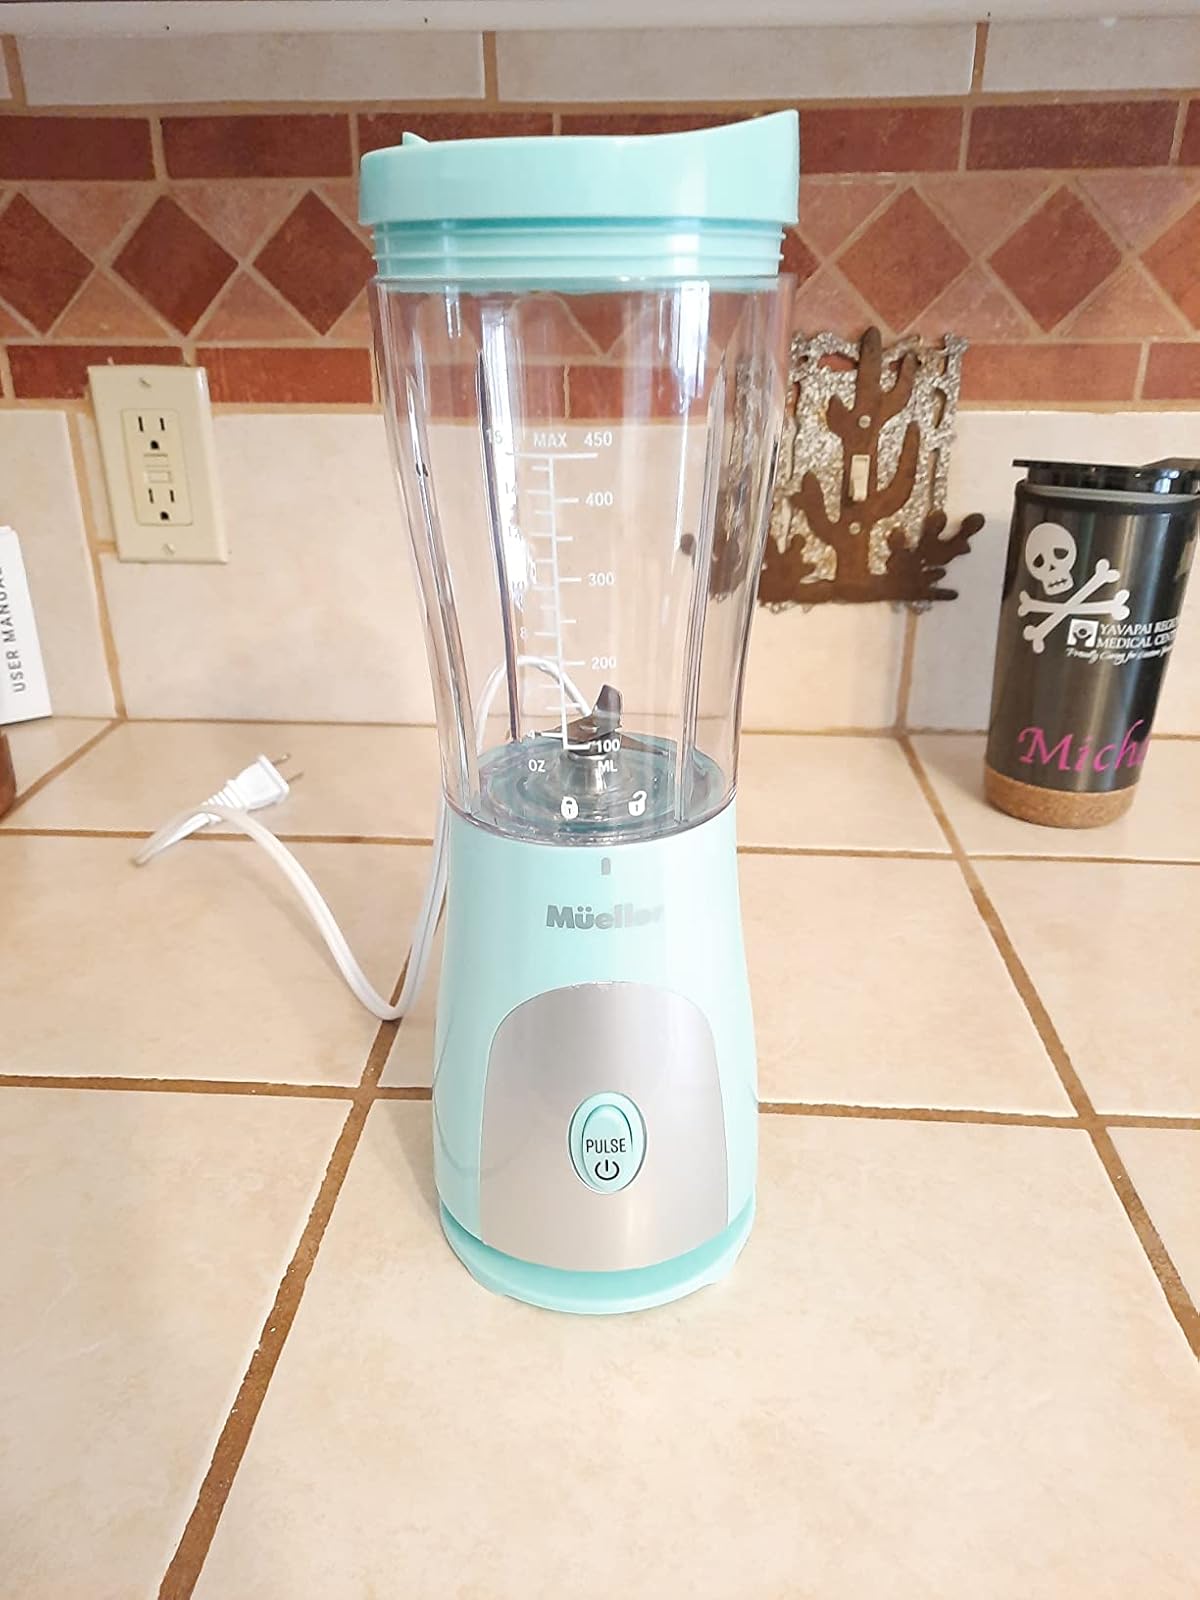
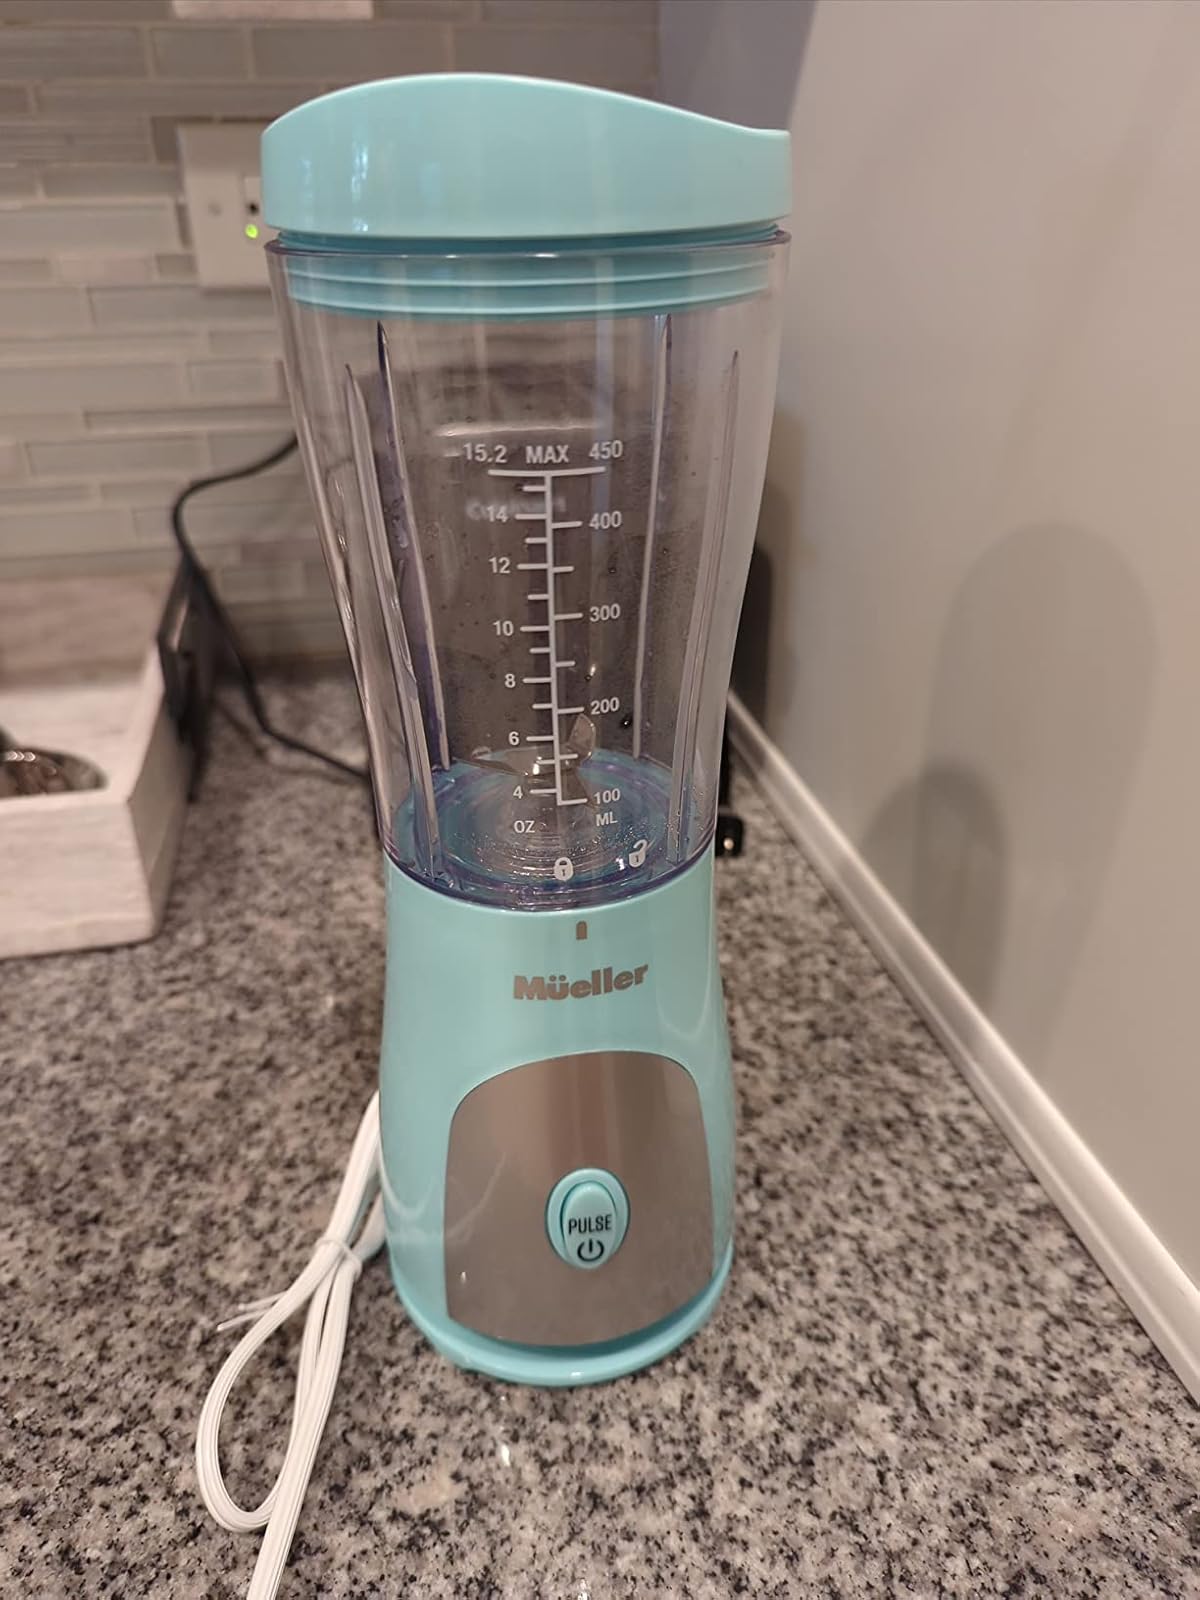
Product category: items_blender
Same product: yes